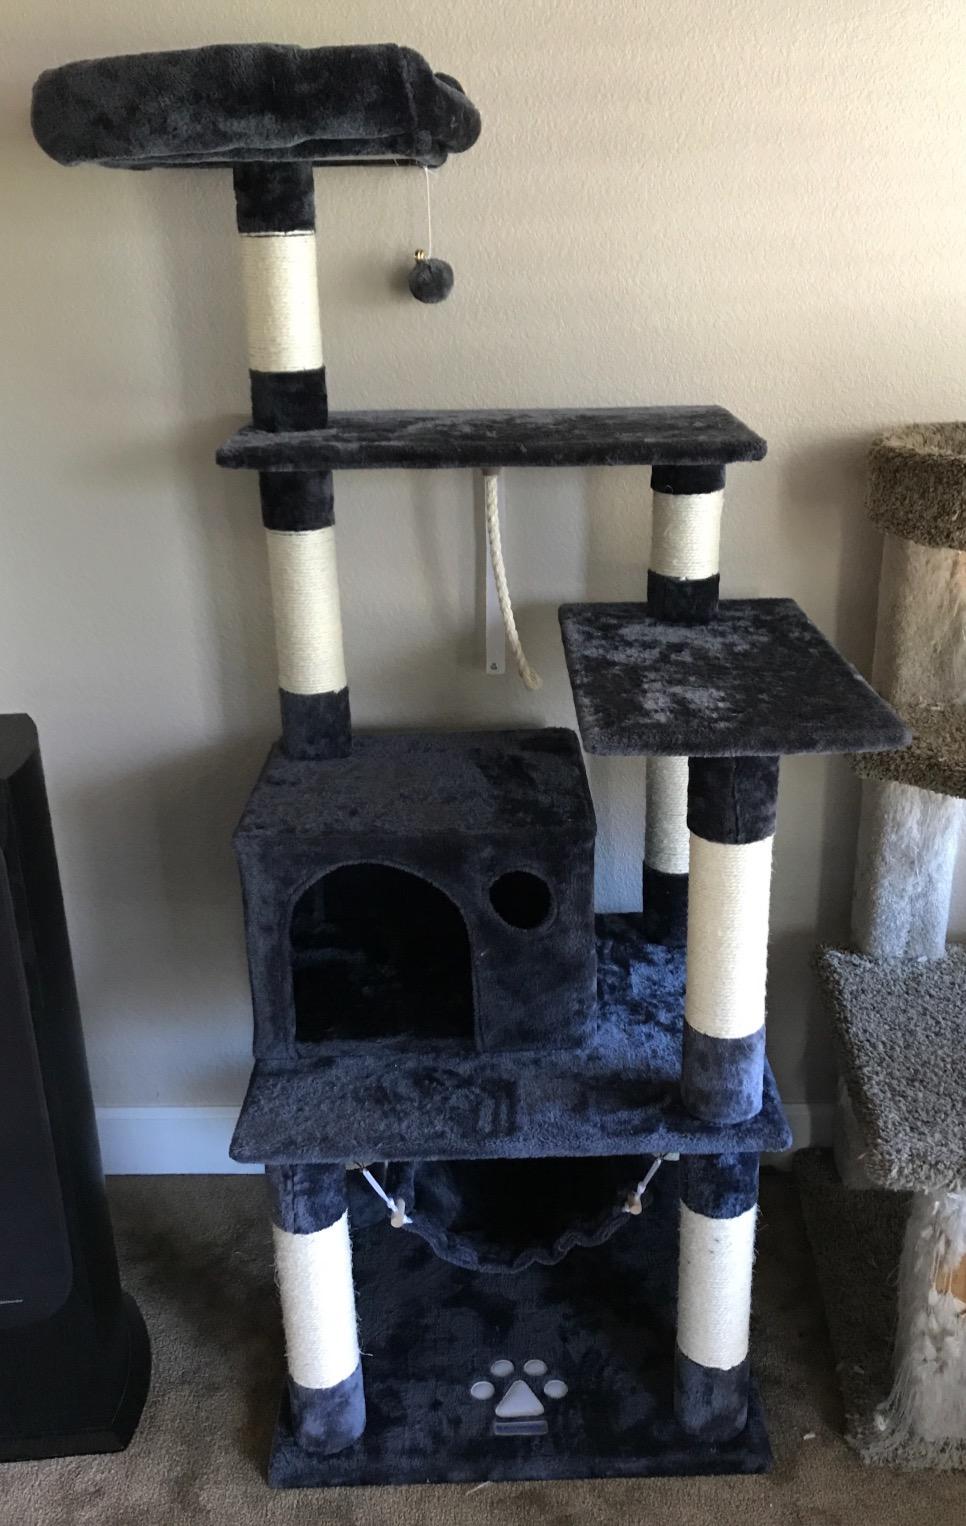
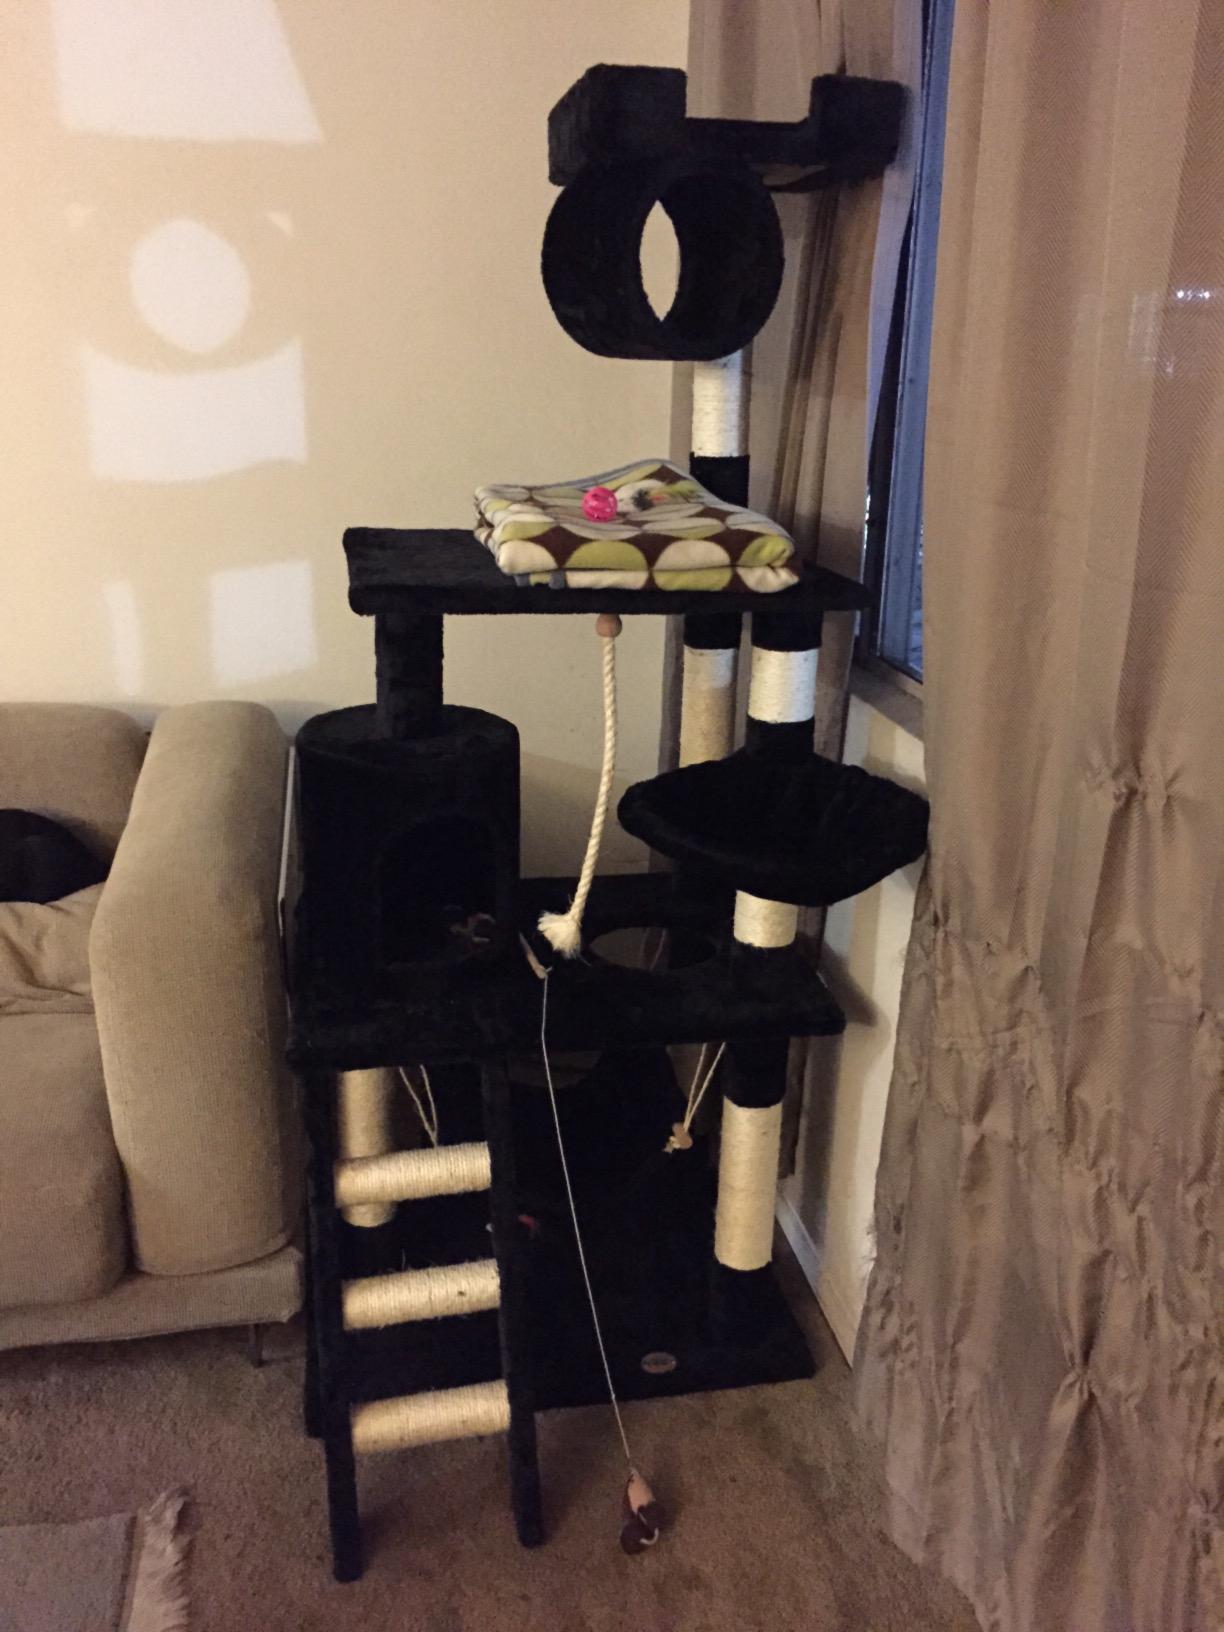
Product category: items_cat tree
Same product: no